Second term of the Sixth Labour Government of New Zealand

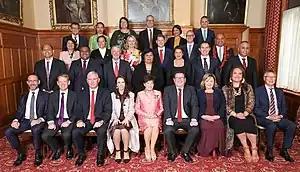
Ministers pictured after their swearing-in, in November 2020.

The second term of the Sixth Labour Government of New Zealand lasted between 2020 and 2023. It was formed following the Labour Party's landslide victory in the 2020 New Zealand general election. In mid-January 2023, Prime Minister Jacinda Ardern resigned and was succeeded by Chris Hipkins. During the 2023 New Zealand general election held on 14 October, Labour lost its majority to the opposition National Party. The Government remained in a caretaker capacity until the new National–led coalition government was sworn in on 27 November 2023.